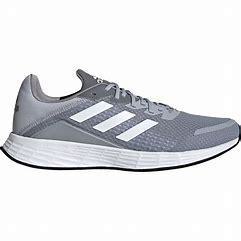
Brand: Adidas
Model: Duramo SL Lauf